Corryville Formation

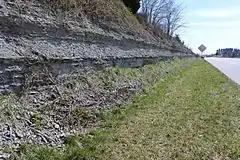
Corryville Formation (Upper Ordovician, Katian) exposed in Maysville, Kentucky.

The Corryville Formation is a geologic formation in Ohio and Kentucky. It preserves fossils dating back to the Ordovician period.